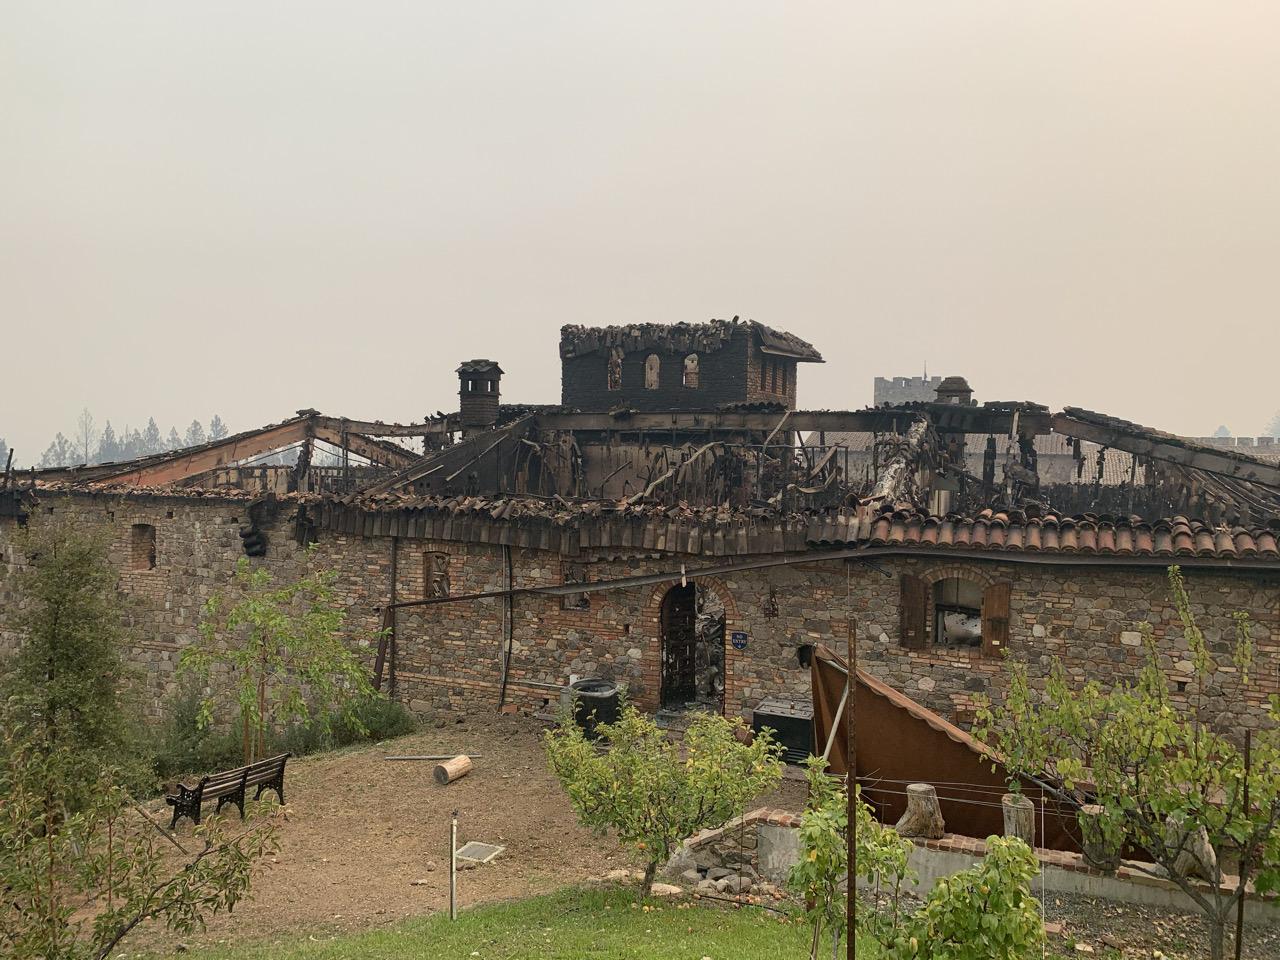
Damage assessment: destroyed